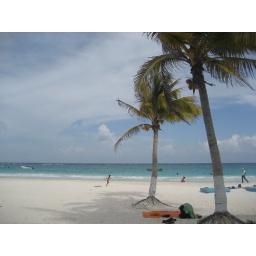
whitest sand ever! cool beach in the yucatan on the carribean sea